Ageh
Also known as:
id - Indonesian: A-gei
ja - Japanese: 阿給
jv - Javanese: A-gei
ko - Korean: 아게이
uk - Ukrainian: А-гей
zh - Chinese: 淡水阿給
Category: tofu (fried tofu, stuffed tofu)
Cuisine: Taiwanese
Associated cuisines: Taiwanese
Area: New Taipei City, Tamsui District
Countries: Taiwan
Region: Eastern Asia

The dish is a piece of fried tofu stuffed with noodles.

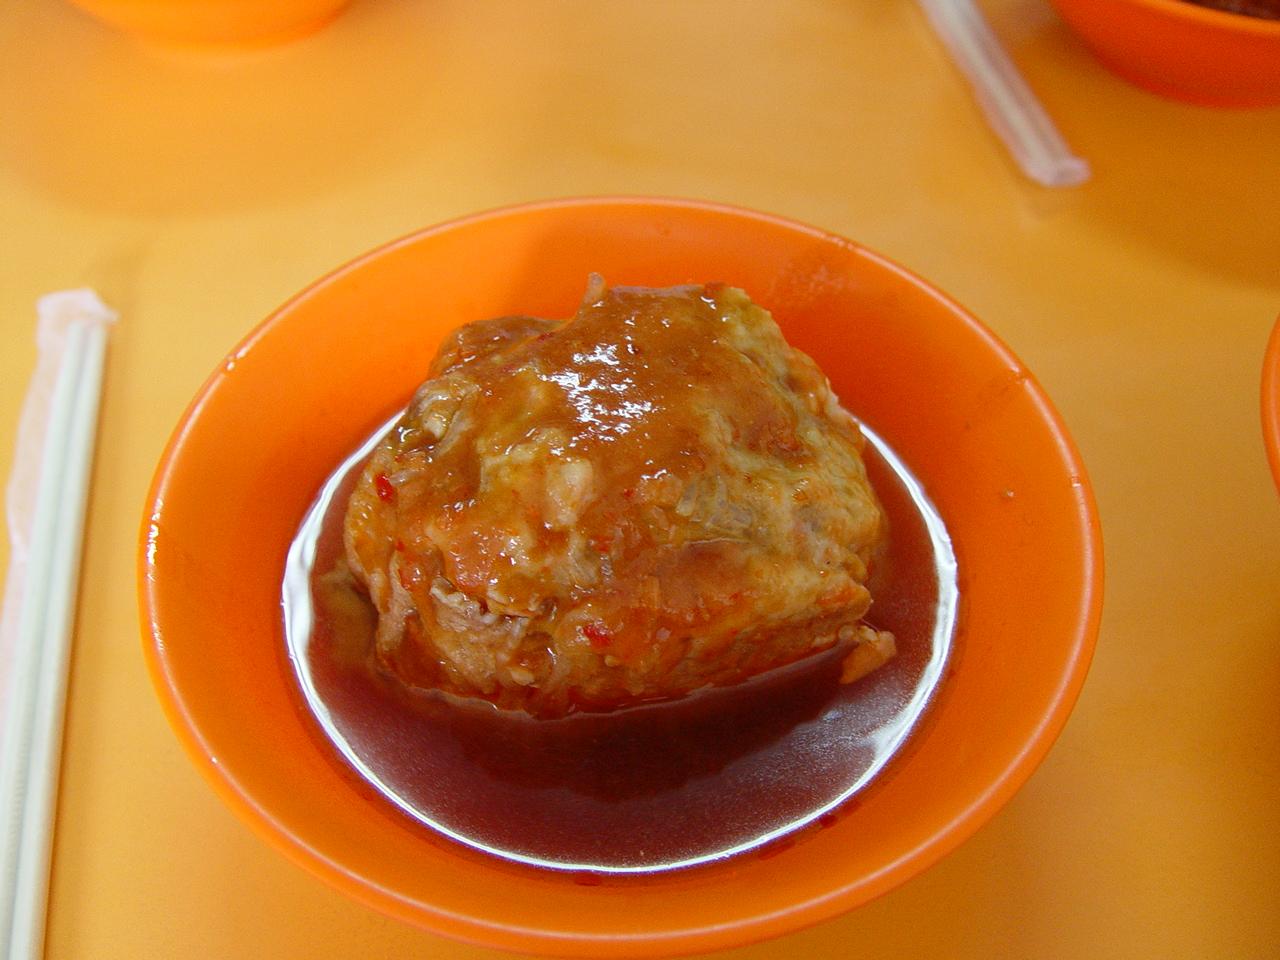